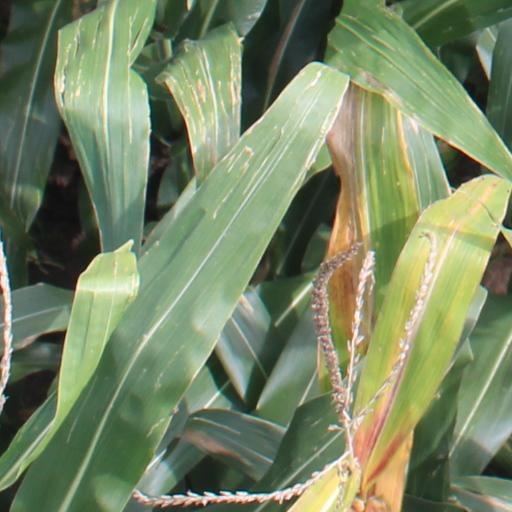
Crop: maize; corn